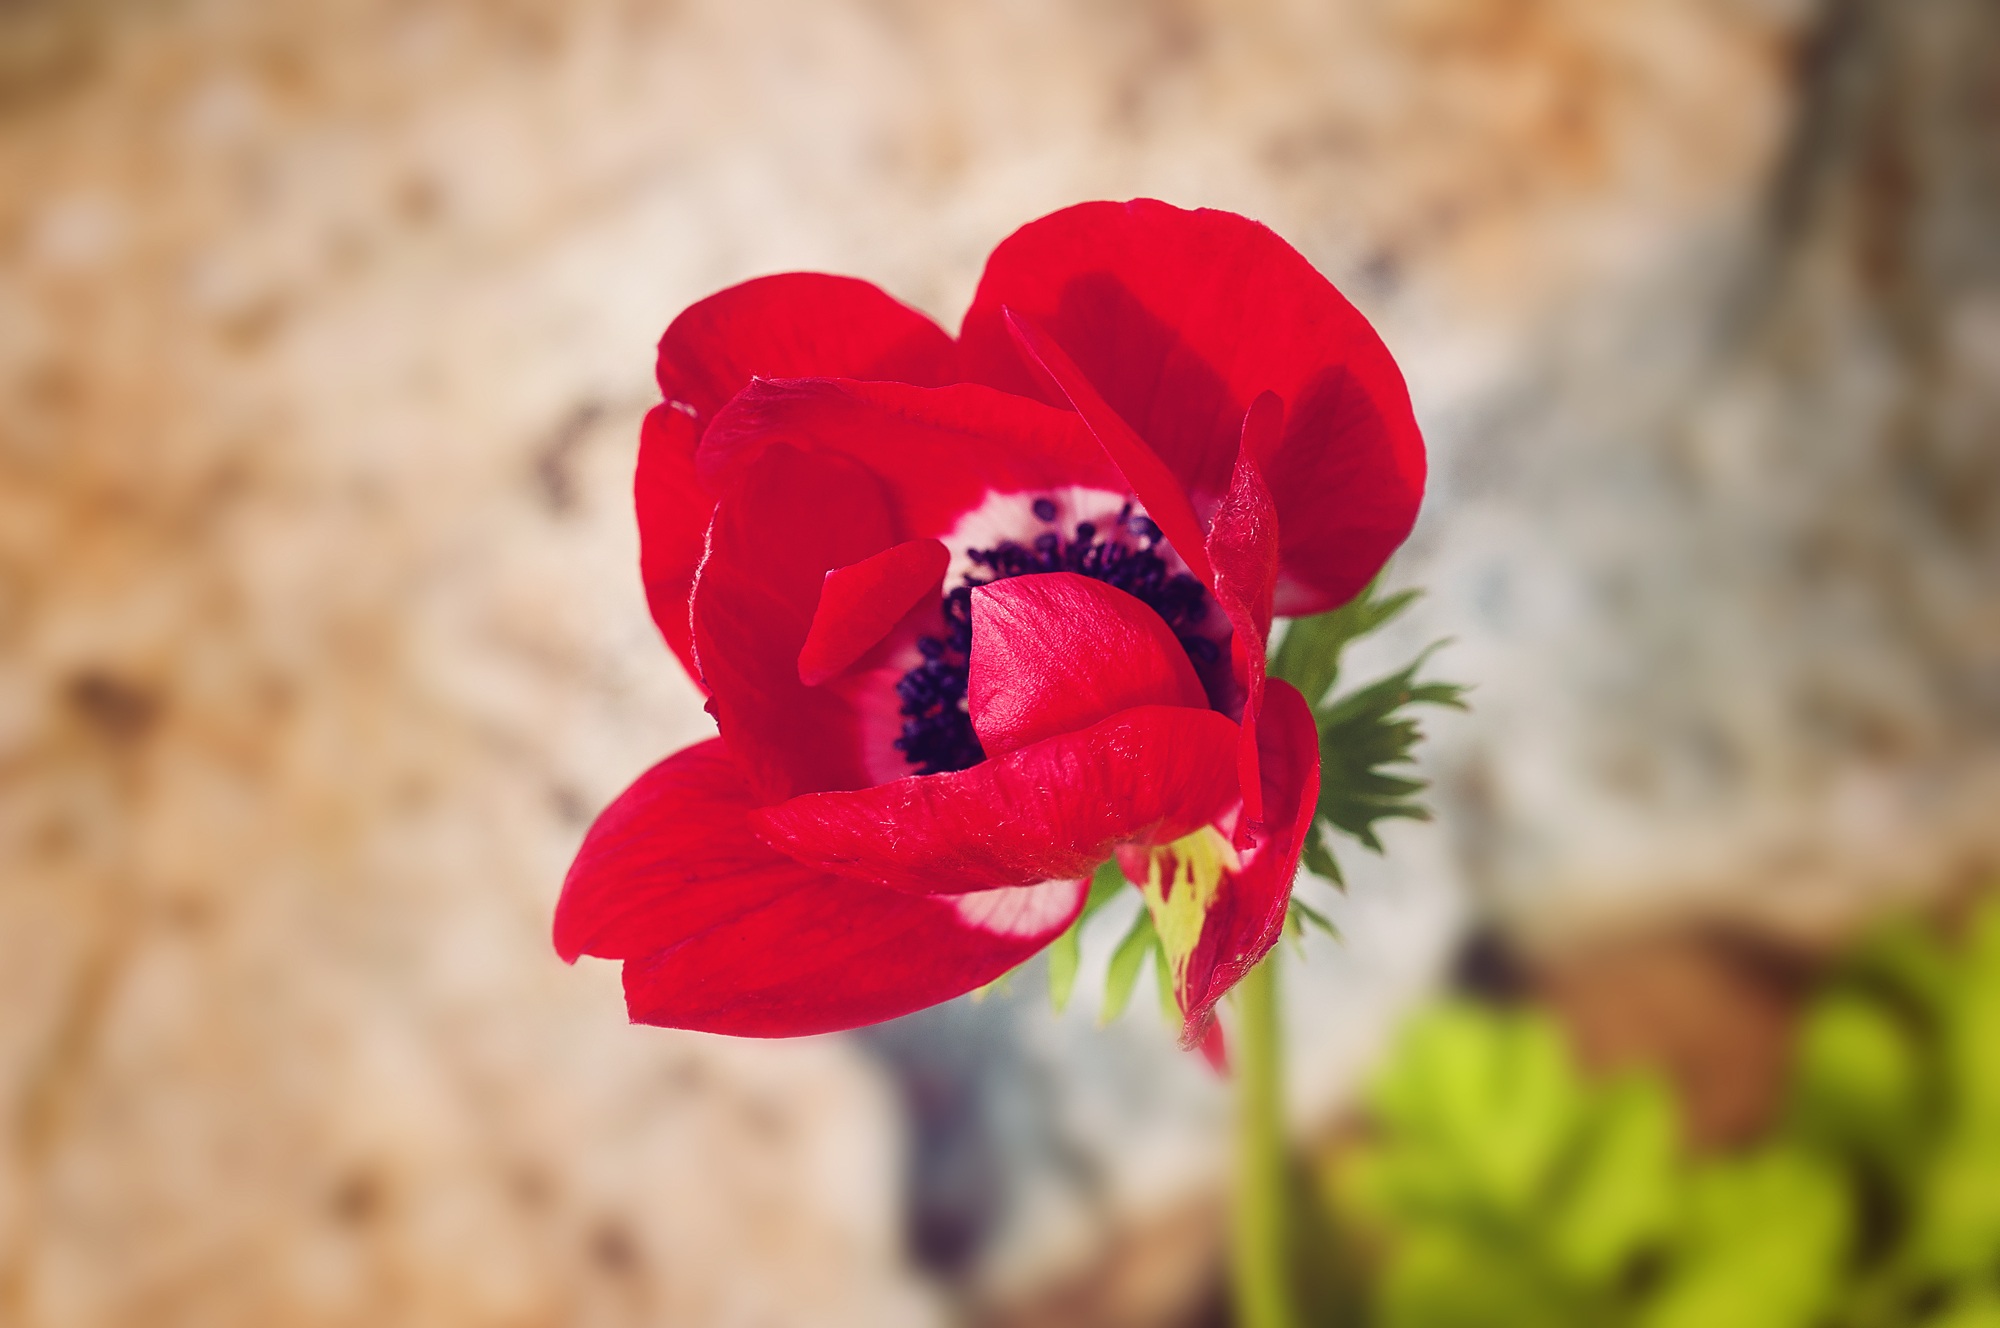
nature, blossom, plant, photography, flower, petal, red, close, flora, wildflower, close up, pointed flower, wild flowers, red poppy, poppy, macro photography, flowering plant, mohngewaechs, land plant